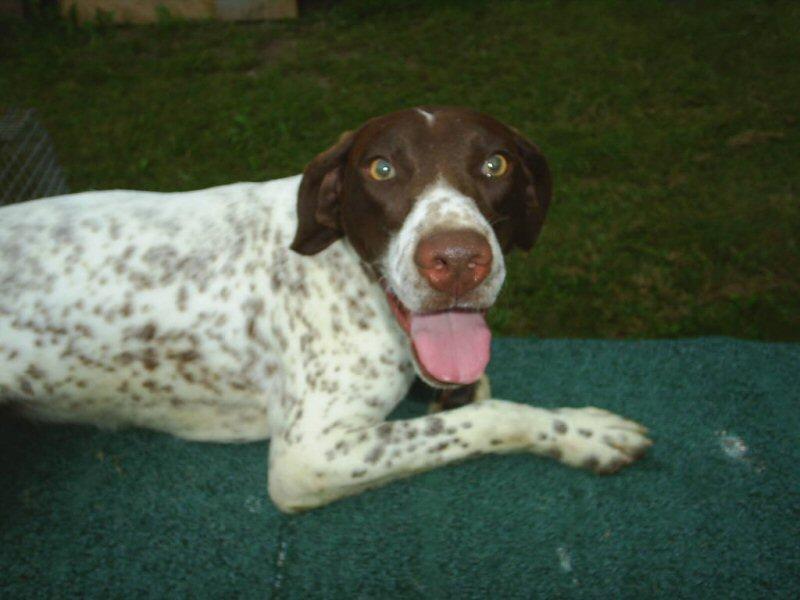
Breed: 211-n000059-German_short_haired_pointer